Naviglio di Paderno

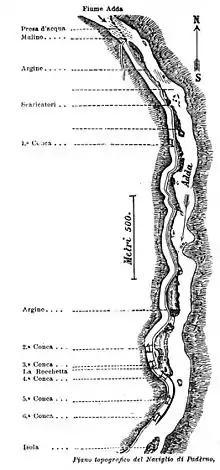
Plan of the canal

The Naviglio di Paderno was a navigable canal of the Navigli system in the Lombardy region of Northern Italy. Approximately 3 kilometers (1.8 mi) long, it was built to bypass the rapids on the Adda River in the Paderno d'Adda section of the river.